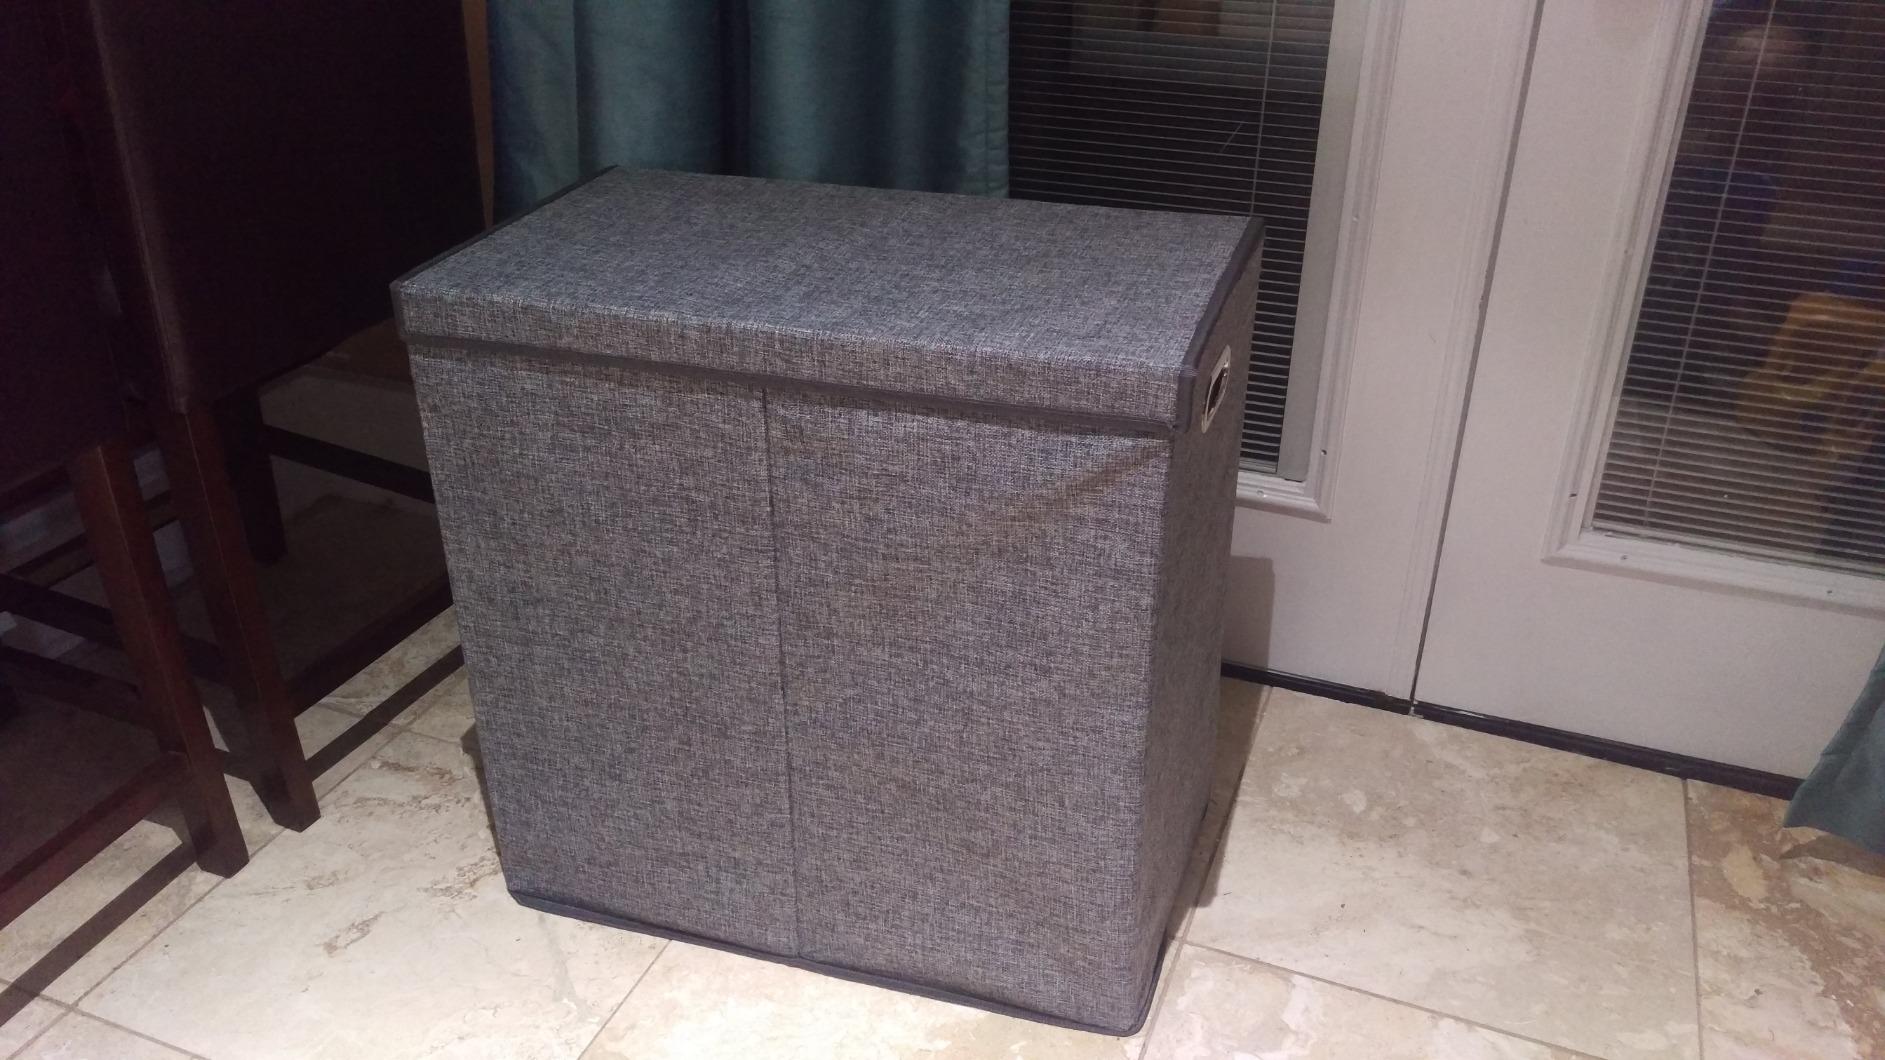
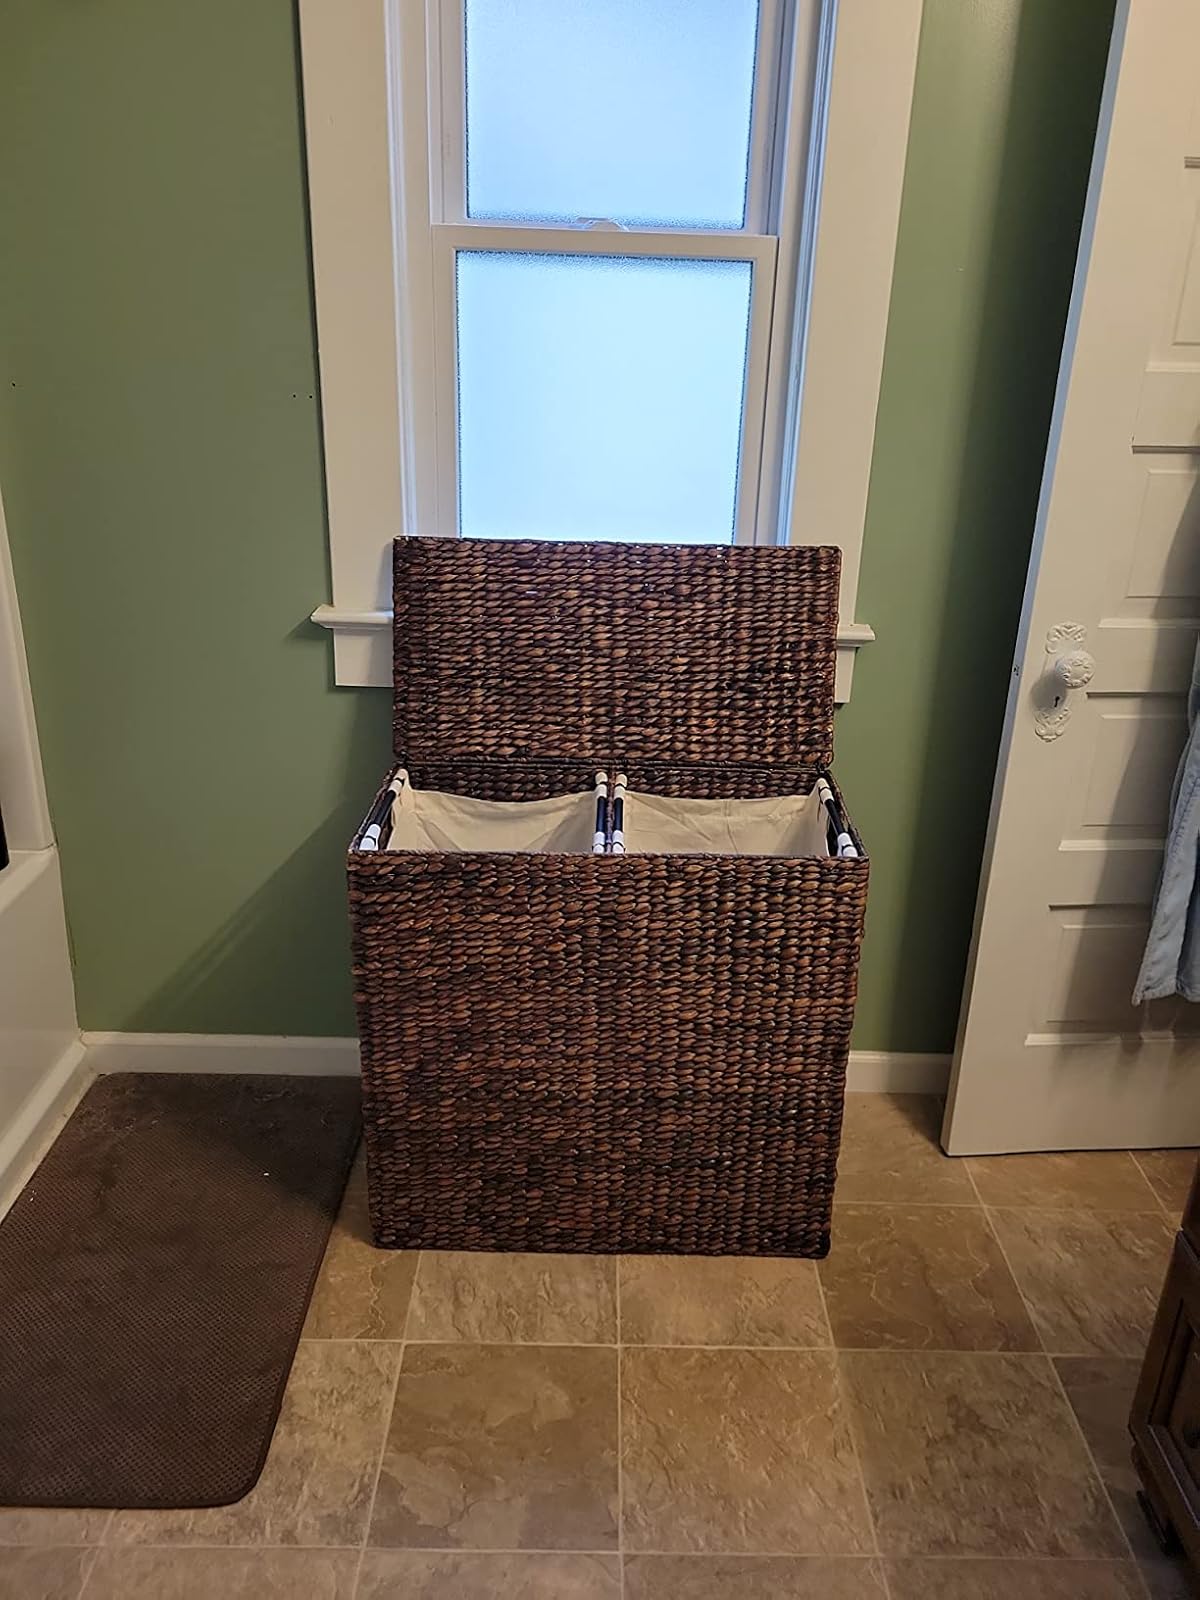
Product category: items_hamper
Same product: no